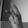
ASL letter: K